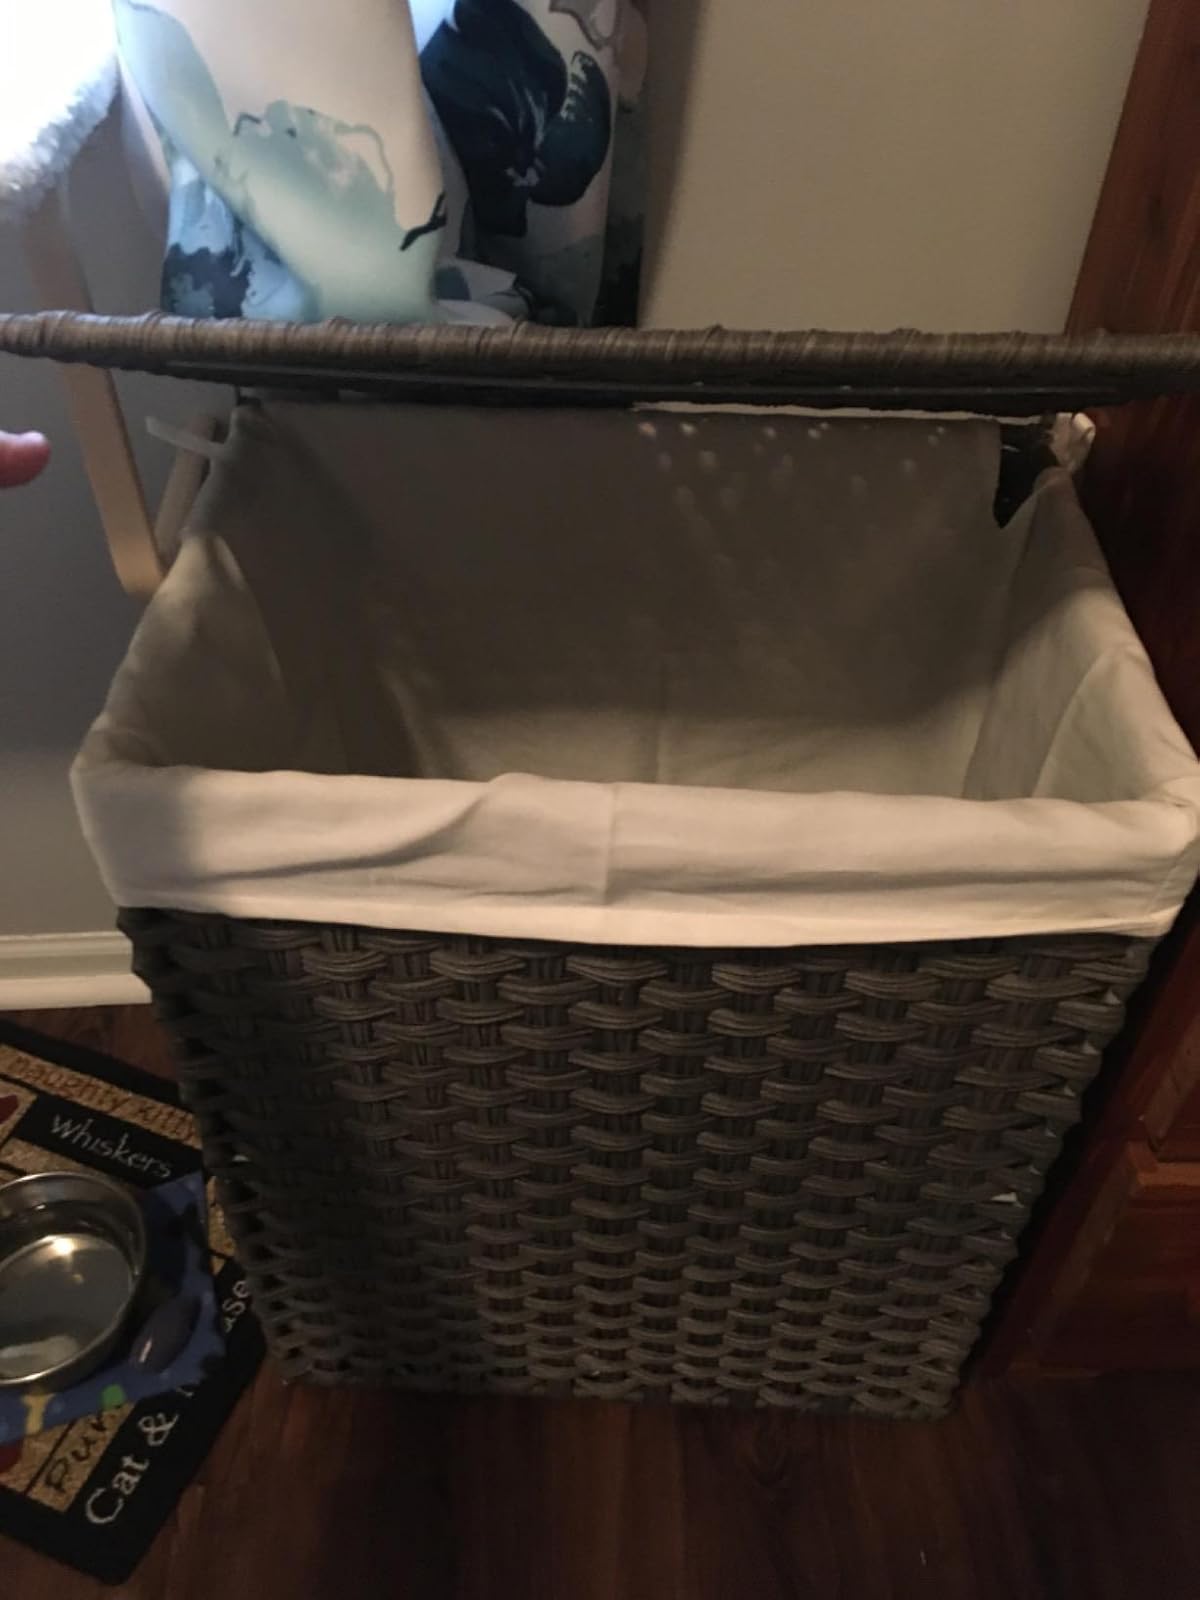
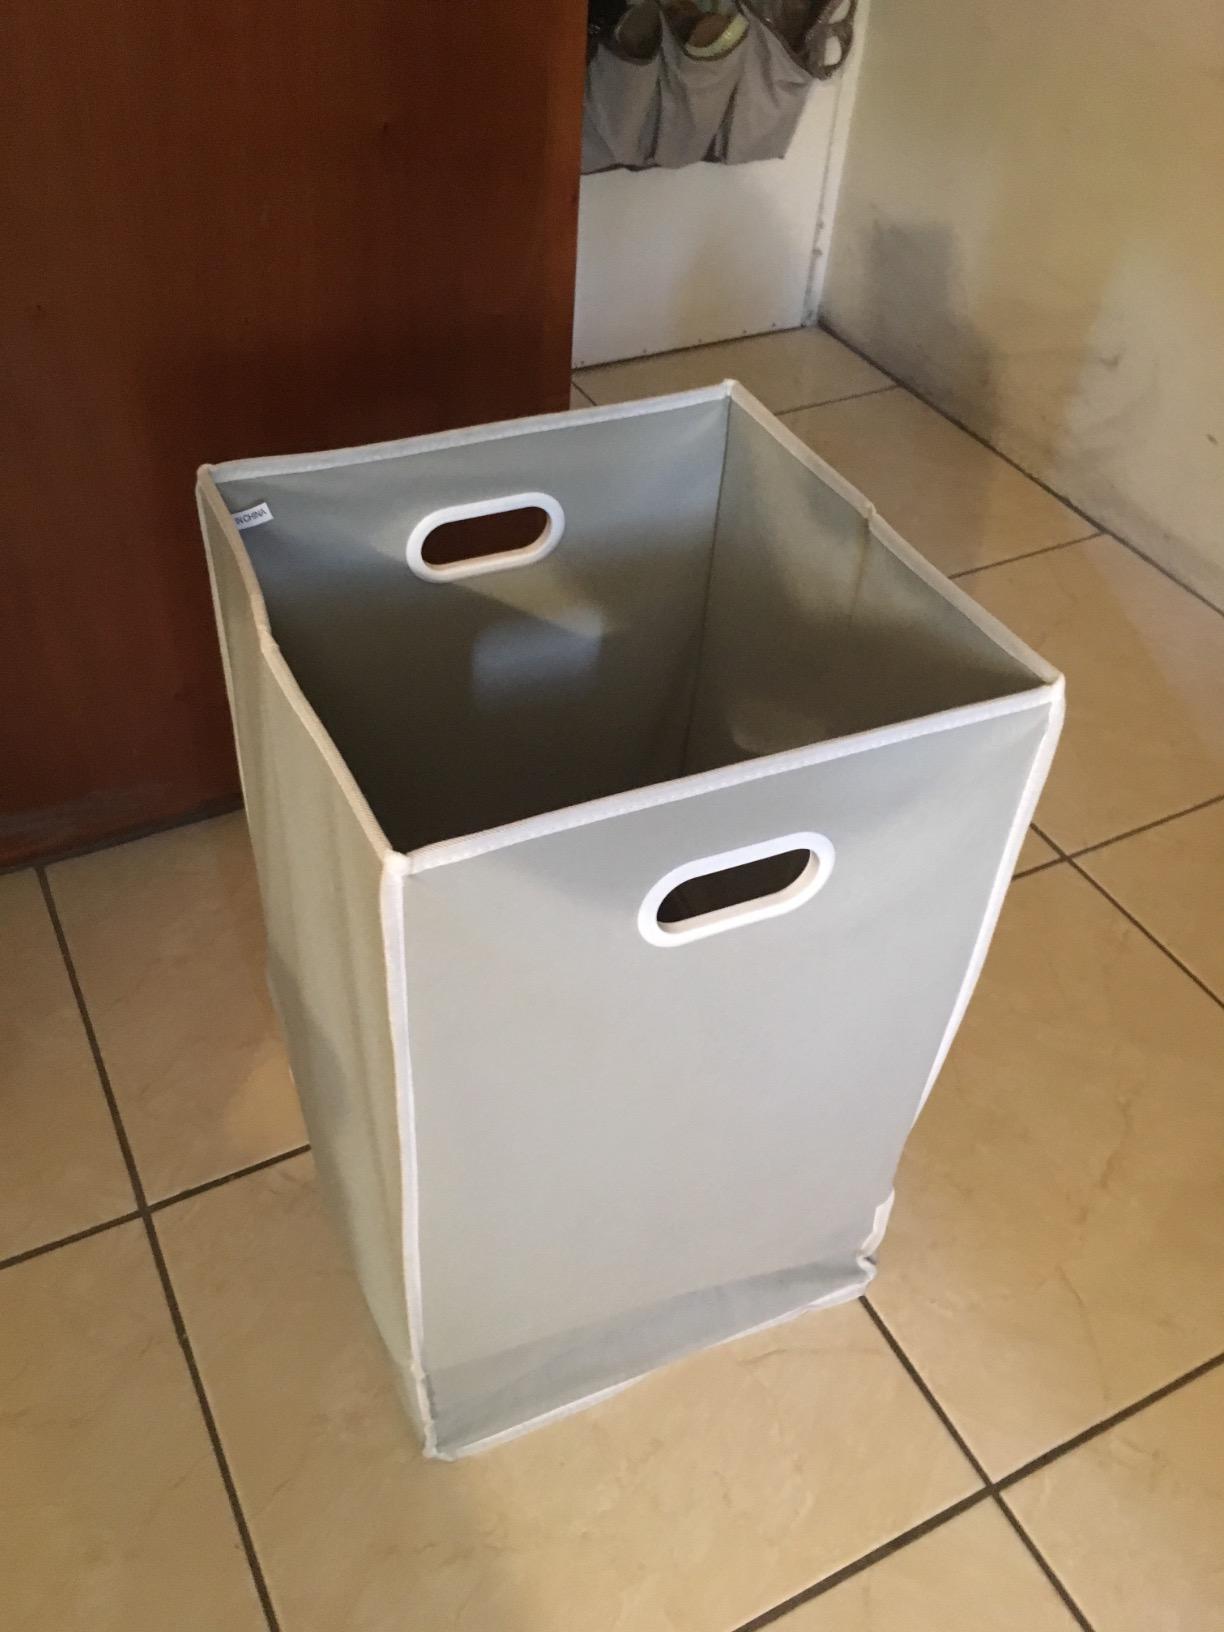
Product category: items_hamper
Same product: no